Over the Wall (film)

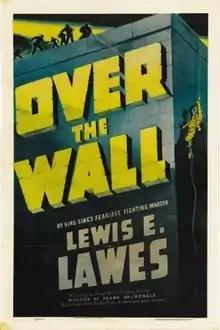
Theatrical release poster

Over the Wall is a 1938 American drama film directed by Frank McDonald and written by Crane Wilbur and George Bricker, based on a story by Lewis E. Lawes. The film stars Dick Foran, June Travis, John Litel, Dick Purcell, Veda Ann Borg and George E. Stone. The film was released by Warner Bros. on April 2, 1938.